Subaru Sumeragi

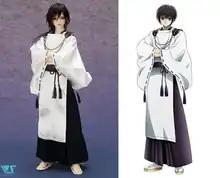
A comparison illustration of the Volks doll and Subaru's new design that were investigated because of their many similarities.

Subaru Sumeragi originated from a "dōjinshi" novel by Clamp headwriter Nanase Ohkawa. It involved a Japanese exorcist, "onmyōji", who hunts elves. Subaru was present along with the original cast of whom only Hokuto Sumeragi and Seishiro Sakurazuka remain. The characters were twice drawn for covers, and when the members from the manga magazine "South" asked Clamp to create a new series for them, these characters were used in "Tokyo Babylon". Originally, the twins were conceived more as mascots with Subaru being a penguin called Leone, a reference to the Subaru Leone car. Both Subaru and Hokuto were modified from the original art in contrast to Seishiro, who was completely redesigned. Ohkawa remembers having trouble writing Subaru, as she was not used to writing kindhearted characters in contrast to Seishiro. Like Kero from their work "Cardcaptor Sakura", the staff thought about drawing a pet with Subaru. Hokuto had originally been considered as one. Had Subaru become the pet rather than the protagonist, Clamp would have written him as a penguin, though Clamp scrapped that idea. Since Subaru and Hokuto were the protagonists, whenever the magazines required an image for "Tokyo Babylon", both Subaru and Hokuto were used together.